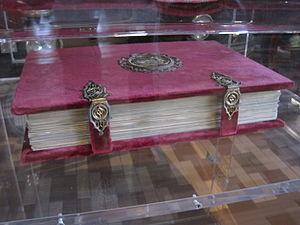
Automobiles in Panini Maserati Museum in Modène - Bible de Borso d'Este